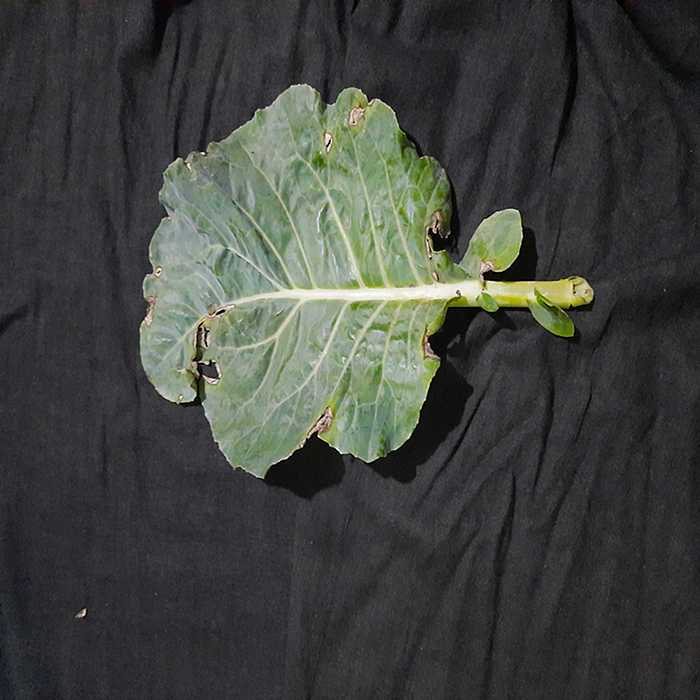
Plant: Cauliflower
Label: Downy mildew